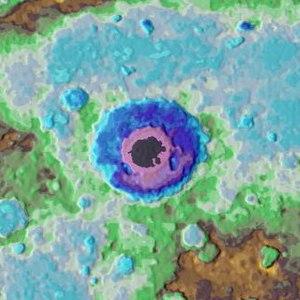
Rachmaninoff est un cratère d'impact en anneau de crête sur Mercure. Ce bassin, dont la première image en intégralité a été réalisée lors du troisième survol de Mercure par MESSENGER, a rapidement été identifié comme une caractéristique d'un grand intérêt scientifique, en raison de son aspect frais, de ses plaines intérieures distinctement colorées et des auges d'extension sur son sol. La morphologie de Rachmaninov est similaire à celle de Raditladi, qui est l'un des plus jeunes bassins d'impact sur Mercure. L'âge de Raditladi est estimé à un milliard d'années. Rachmaninov ne semble être que légèrement plus âgé.